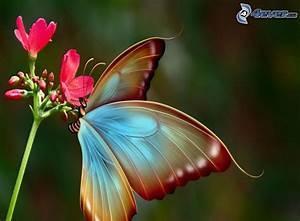
butterfly